La gran familia

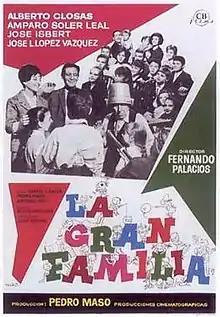
Spanish film poster by Mac

La gran familia is a 1962 Spanish classic comedy film directed by and starring Alberto Closas and Amparo Soler Leal, as a married couple with 15 children, José Isbert and José Luis López Vázquez.